Unisphere

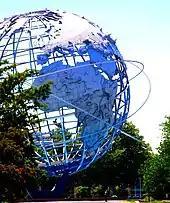
Close-up of Africa

Arne Abramowitz became administrator of Flushing Meadows–Corona Park in 1986 and soon began planning a renovation of the park. The following year, the New York City Department of Parks and Recreation (NYC Parks) announced an $80 million rehabilitation of the park. The renovation had been planned since the early 1980s but had been deferred due to a lack of funding. By this time, the city was shutting off the Unisphere's fountains during festivals to prevent people from wading into them. The restoration called for new mechanical systems, lighting, retaining walls, benches, paving, and trees to be installed in Unisphere Plaza at a cost of between $5.7 and $5.9 million. A second phase would landscape the surrounding grounds for $40 million. In 1989, a NYC Parks official observed that landmasses of countries like India and Vietnam would be lifted from their mountings on particularly windy days.